Thin Line Fest

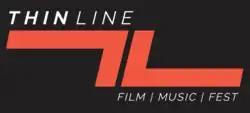

Thin Line Fest, often abbreviated as TL Fest, is an annual city-wide festival of film and music organized jointly that takes place during the spring in Denton, Texas, United States. The film portion of the festival is the longest running documentary film festival in Texas. The film sessions and music shows are spread across different venues across the city throughout the duration of the event. The Fest also hosts film award ceremonies. The festival includes a combination of local and international creators.